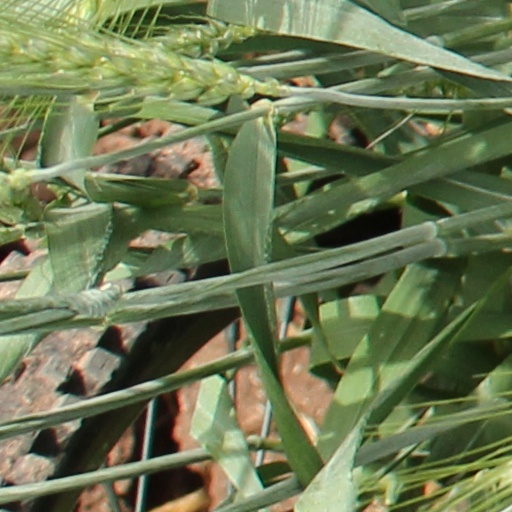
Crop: wheat